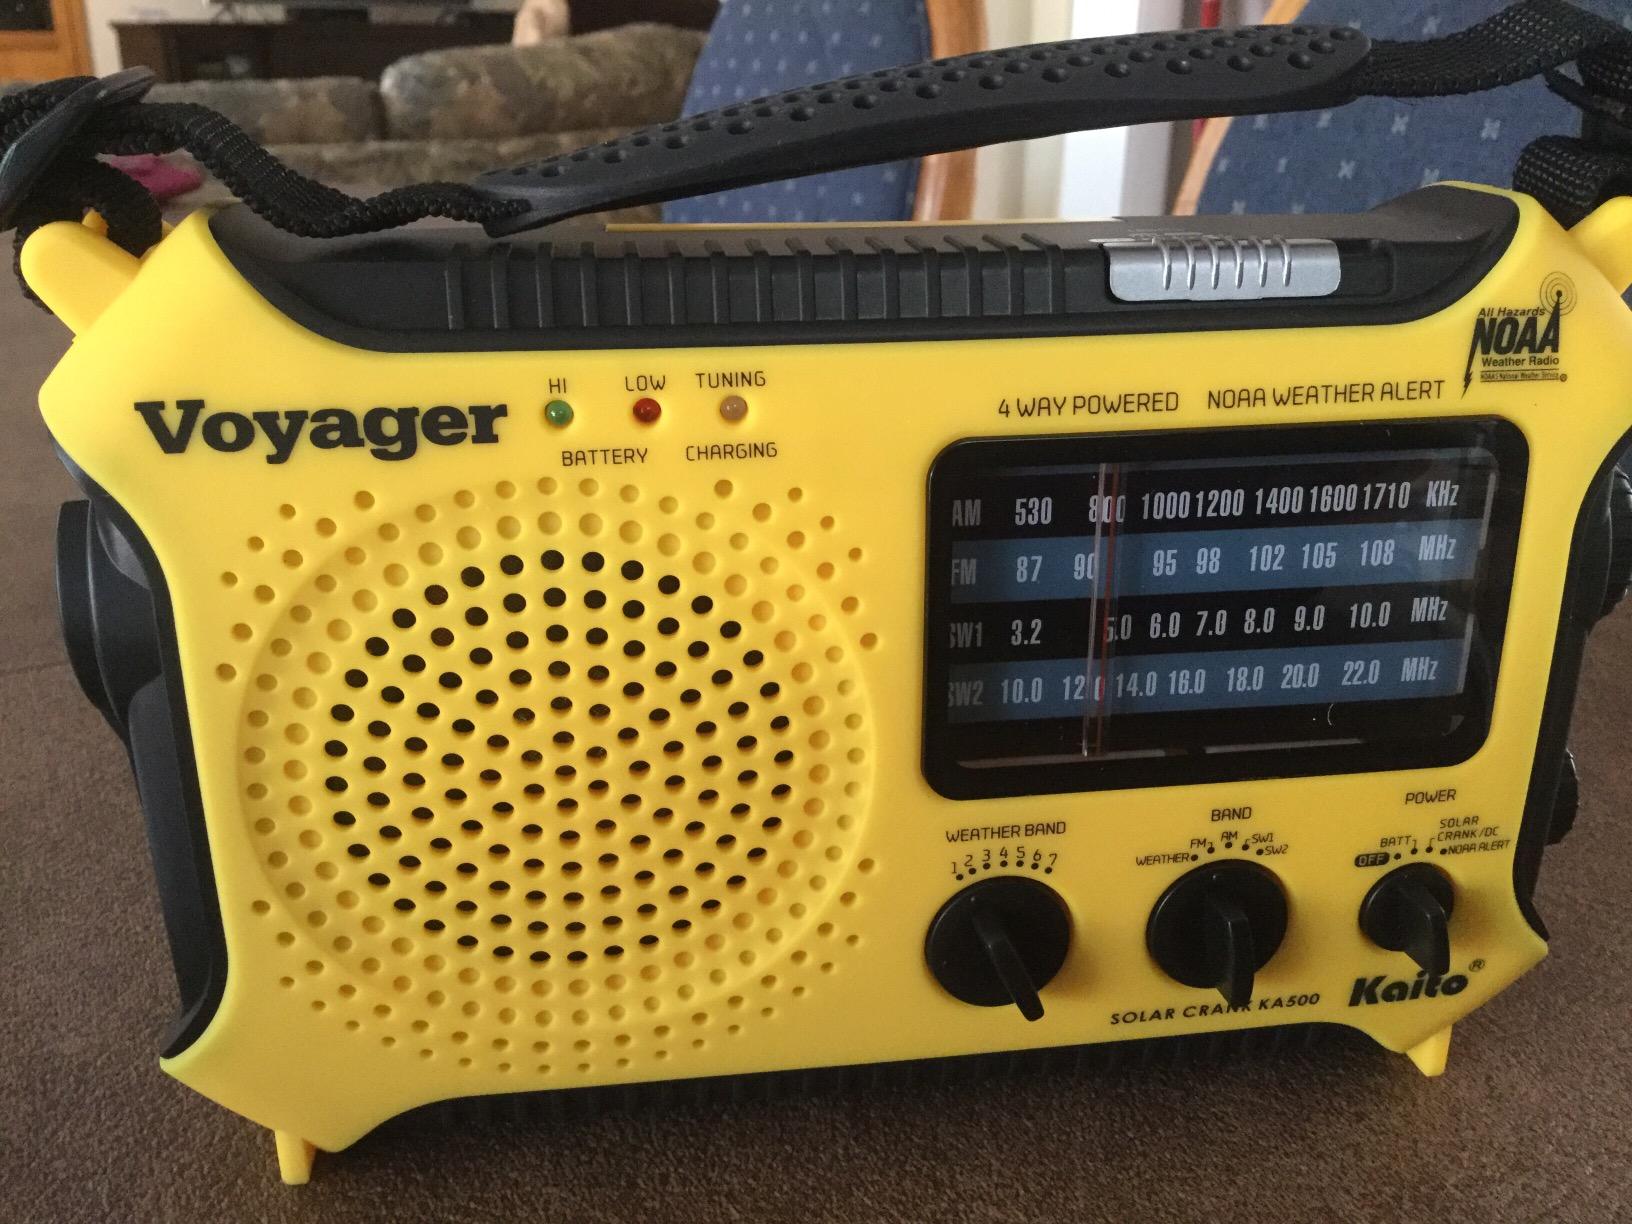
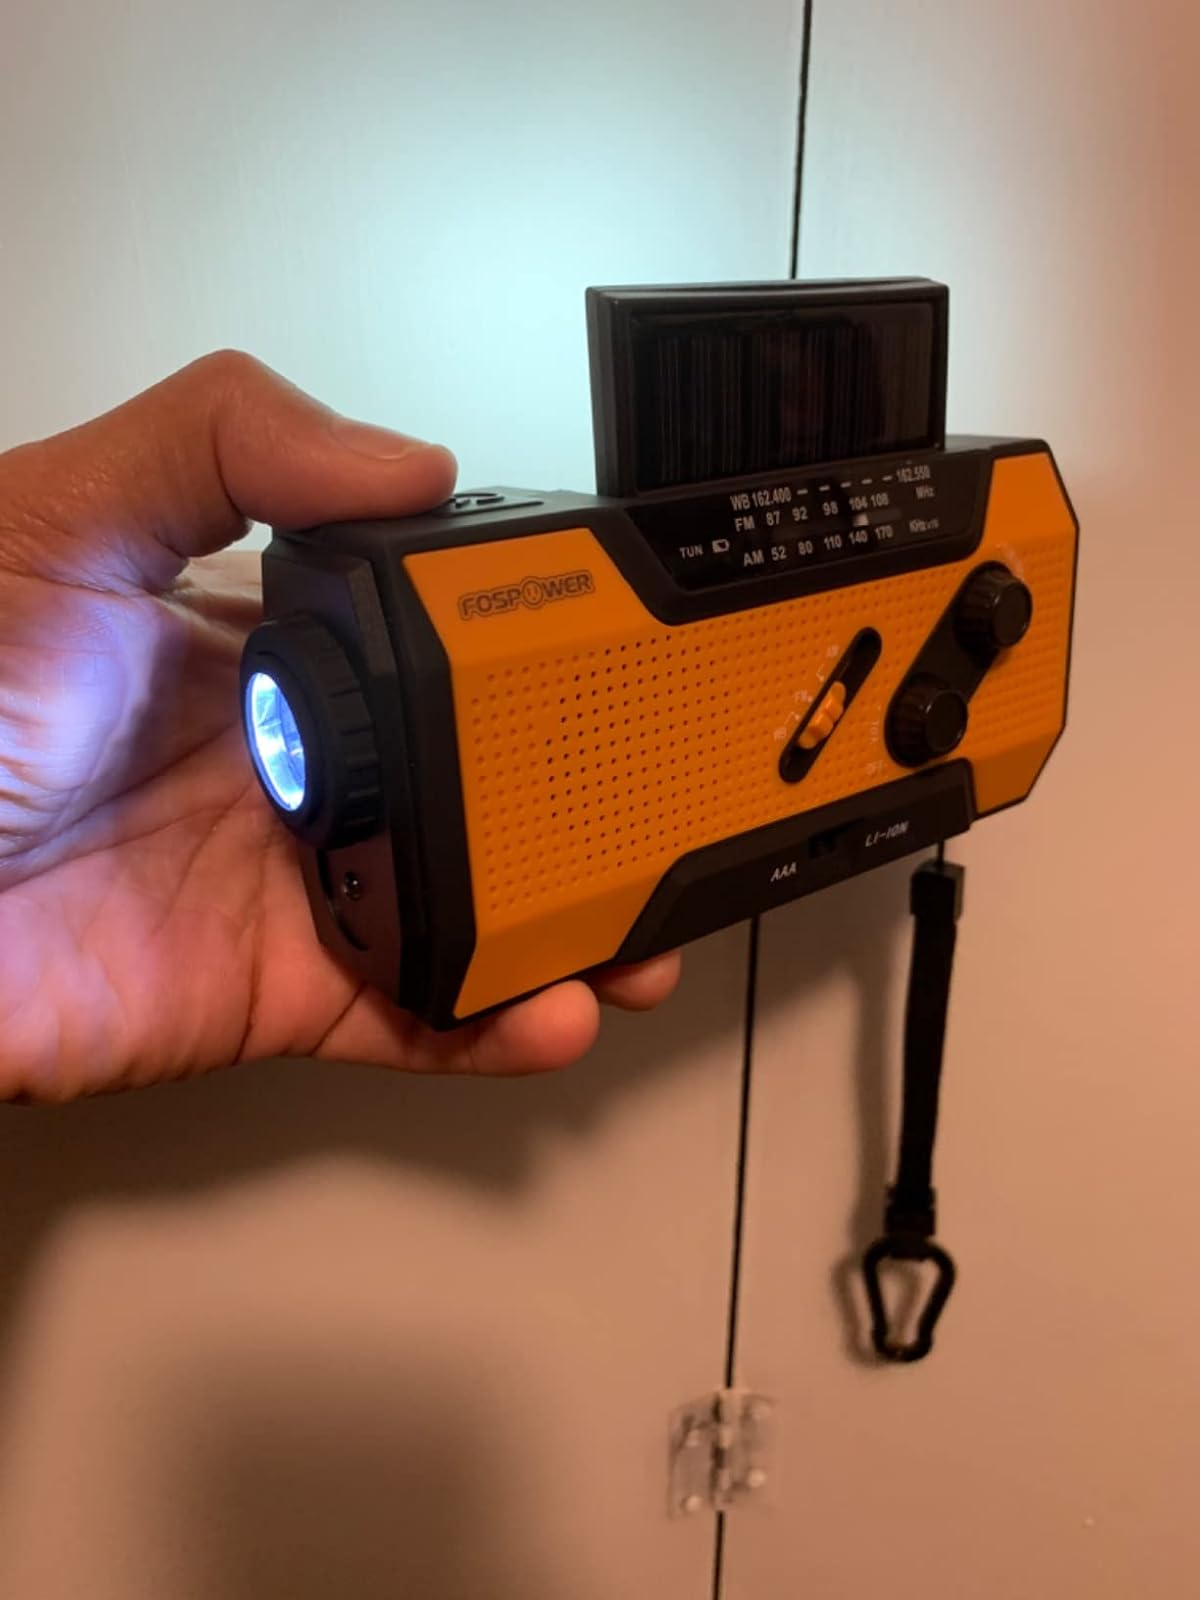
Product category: radio
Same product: no